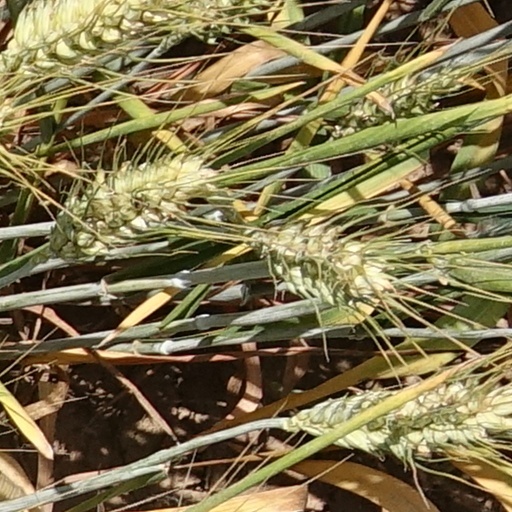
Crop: wheat